Harry S. Truman

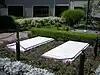
Graves of Harry S. Truman and Bess Truman in Independence, Missouri

The large crowds at Truman's whistle-stop events were an important sign of a change in momentum in the campaign, but this shift went virtually unnoticed by the national press corps. It continued reporting Republican Thomas Dewey's apparent impending victory as a certainty. The three major polling organizations stopped polling well before the November 2 election date—Roper in September, and Crossley and Gallup in October—thus failing to measure the period when Truman appears to have surged past Dewey.